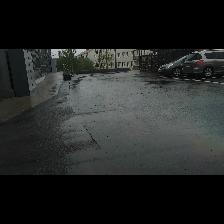
Label: NonHuman